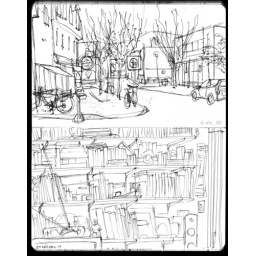
top: view from Else's in montreal. bottom: view of my friend nick's book shelf in toronto